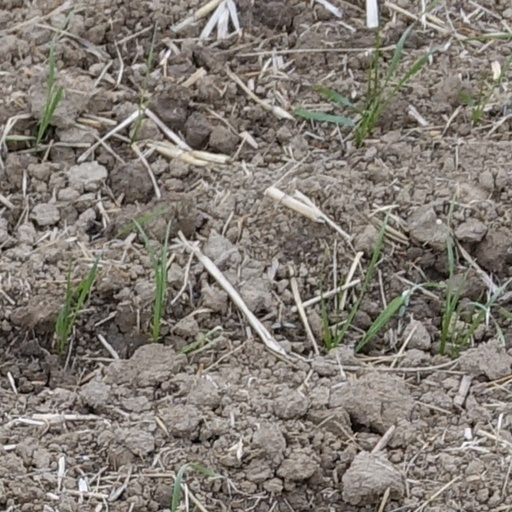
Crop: wheat